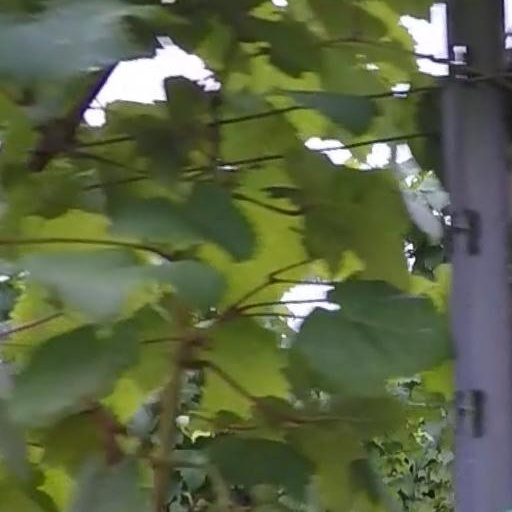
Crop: grape